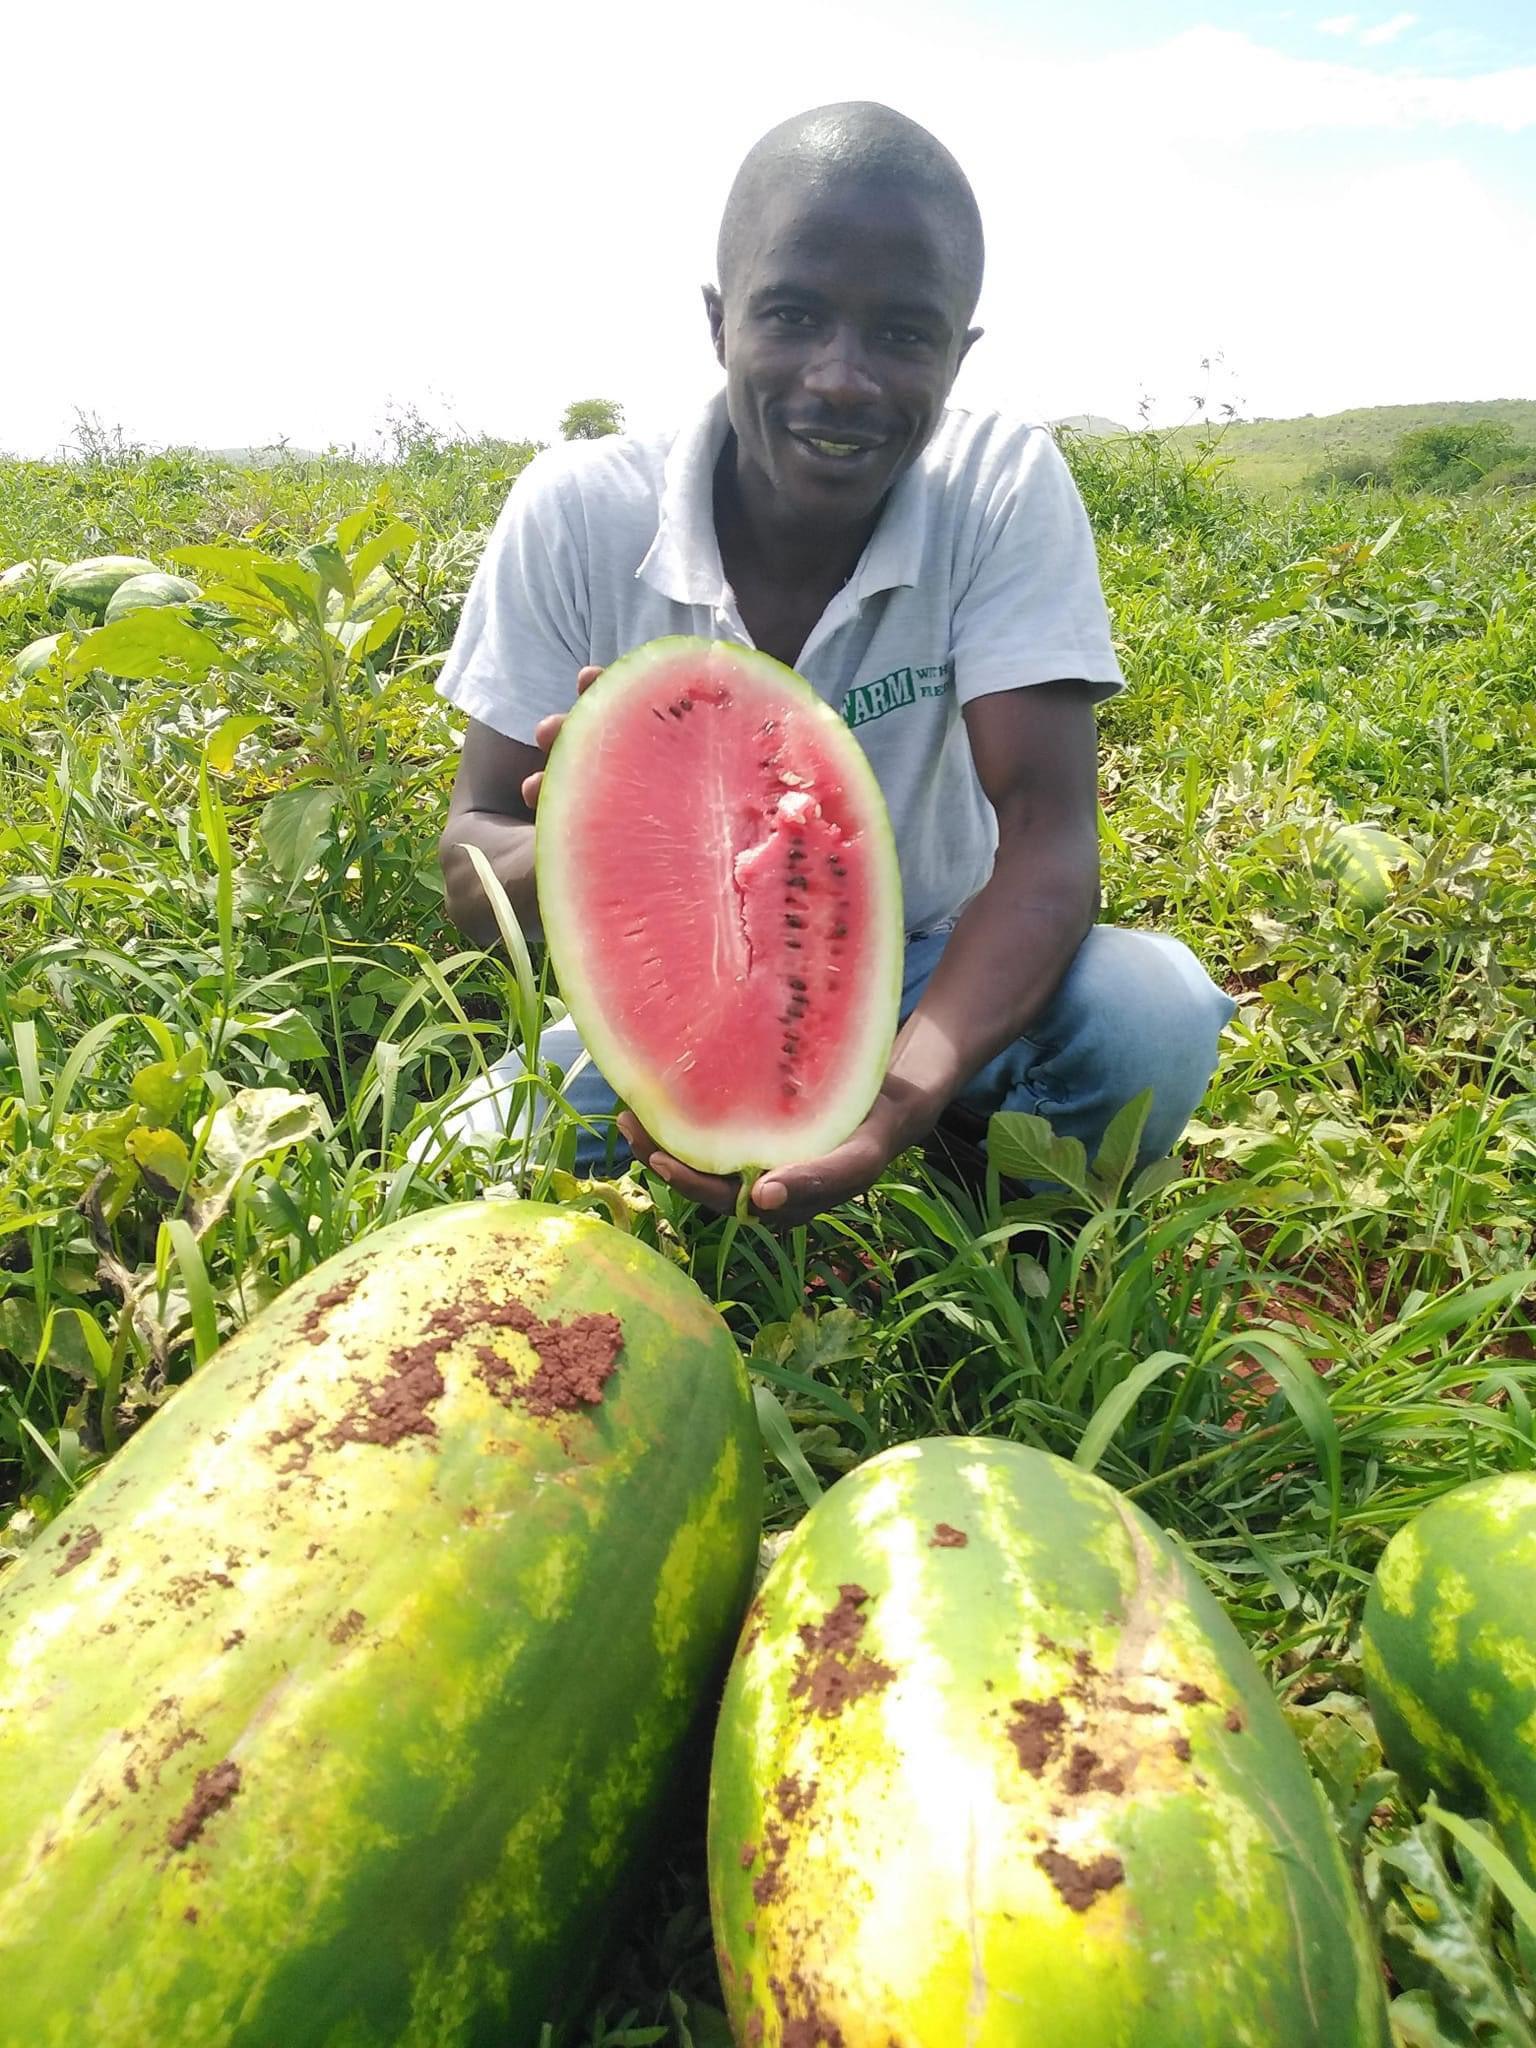
Mkulima mmoja akiwa amechuchumaa katika shamba lililolimwa na kupandwa matunda aina ya tikiti maji, akiwa ameshika mkononi mwake kipande cha tunda hilo na mengine yakiwa tayari yamekomaa vizuri ili yavunwe na kupelekwa sokoni na aweze kuyauza ili ajipatie kipato.